Stevens Boys Rifles

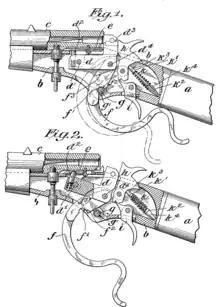
Patent No. 1,059,477 illustrating the lever mechanism used on Stevens Boys Rifles after 1912.

In 1890, Stevens Arms released its first "Boys Rifle" (a term referring to an inexpensive rifle marketed towards children) known as the Crack Shot. This rifle would undergo at least two revisions during its production lifespan. At its introduction, the breechblock was actuated with a lever found on the side of the rifle, a system that would remain on the Crack Shot until 1912. At this point, a new version of the Crack Shot (designated the No. 26) was produced, featuring both a redesigned action and the familiar under-lever. The Crack Shot would remain unchanged until produced ceased in 1939, with the exception of a brief production run of a modified Crack Shot in 1943.